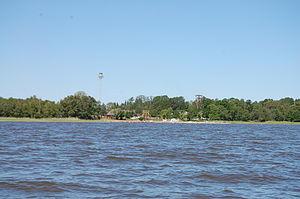
Valma est un village de la commune de Viljandi du comté de Viljandi en Estonie.